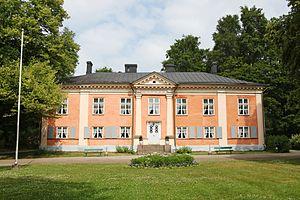
Cette Liste des bâtiments historiques d'Helsinki est non exhaustive et répertorie les plus anciens bâtiments du centre d'Helsinki datant du milieu du XVIIIᵉ siècle.
Le Manoir de Kulosaari est un bâtiment situé dans le quartier Kulosaari d'Helsinki en Finlande.
Kulosaari est un quartier résidentiel d'Helsinki, la capitale finlandaise, situé en grande partie sur une île du Golfe de Finlande. Kulosaari est aussi un district englobant le quartier de même nom.